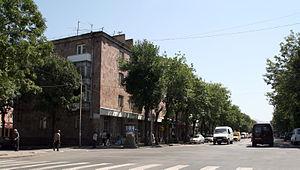
Vanadzor ou Vanadsor, est la troisième plus grande ville d'Arménie après Erevan, la capitale, et Gyumri. Elle compte 107 394 habitants au recensement de 2001 mais 104 971 en 2008. La ville s'est appelée jusqu'en 1935 Karakilisa, qui signifie église noire en turc, puis Kirovakan, en l'honneur du leader bolchévique Sergueï Kirov. Elle est située dans le marz de Lorri, au centre-nord de l'Arménie.